The Unauthorized Bash Brothers Experience

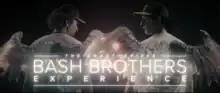

The Lonely Island Presents: The Unauthorized Bash Brothers Experience is a Netflix special by comedy rap group The Lonely Island. Billed as a "visual poem", the special is directed by Mike Diva and Akiva Schaffer and stars Andy Samberg as Jose Canseco and Schaffer as Mark McGwire. It is presented as a rap album written and performed by Canseco and McGwire in the 1980s, when the pair was known as the Bash Brothers while playing for the Oakland Athletics. It was released along with an accompanying album on May 23, 2019. It was timed with the 30th anniversary of the A's 1989 championship season.